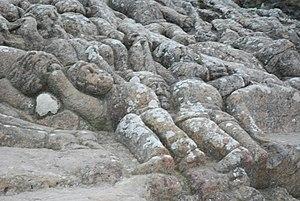
Rochers sculptés de Rotheneuf
Adolphe Julien Fouéré, dit l’abbé Fouré, né le 4 septembre 1839 à Saint-Thual et mort le 10 février 1910 à Rothéneuf, est un prêtre et sculpteur du courant de l'art brut, principalement connu pour ses Rochers sculptés de Rothéneuf.
Les Rochers sculptés de Rothéneuf sont un des environnements spontanés sous forme de sculptures monumentales relevant de l'art brut parmi les plus connus de Bretagne.